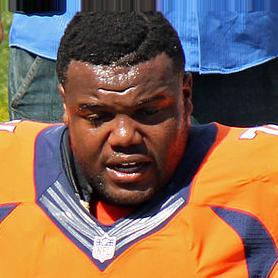
Age: 24